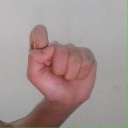
अक्षर: घ